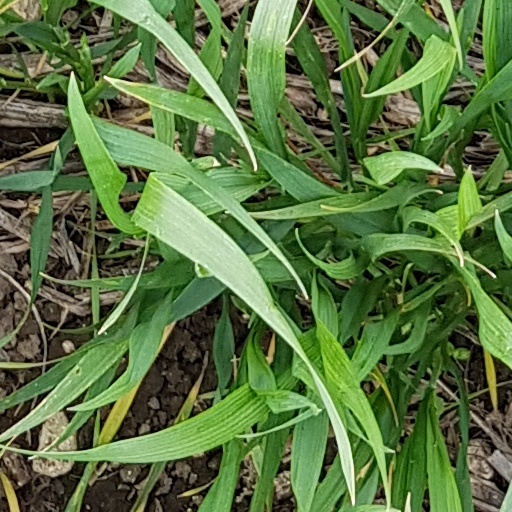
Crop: wheat